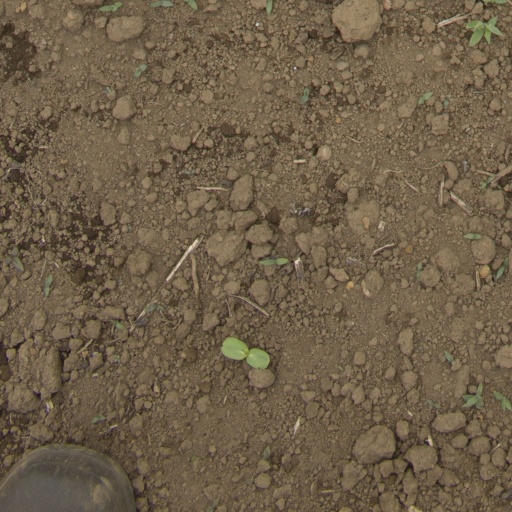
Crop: Jerusalem artichoke